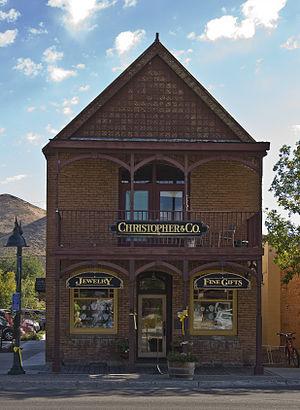
Bâtiment W,H, Watt, 120 N. Main St., Hailey, Idaho Etats-Unis